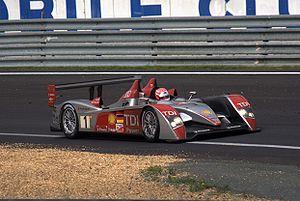
Audi R10, 24 heures du Mans. 17 juin 2007
Marco Werner est un pilote automobile allemand.
Les 24 Heures du Mans 2007 sont la 75ᵉ édition des 24 Heures du Mans et se déroule les 16 et 17 juin 2007 sur le circuit de la Sarthe.